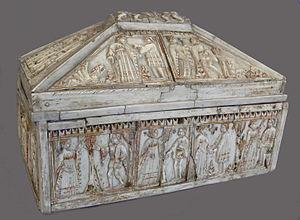
Os désigne aussi bien un tissu conjonctif solidifié que l'une de ces structures individuelles, ou les organes, dans lesquels ils sont formés, et que l'on trouve chez de nombreux animaux. Chez un nourrisson humain, on dénombre jusqu'à 270 os ; chez un homme adulte, on en compte 206.